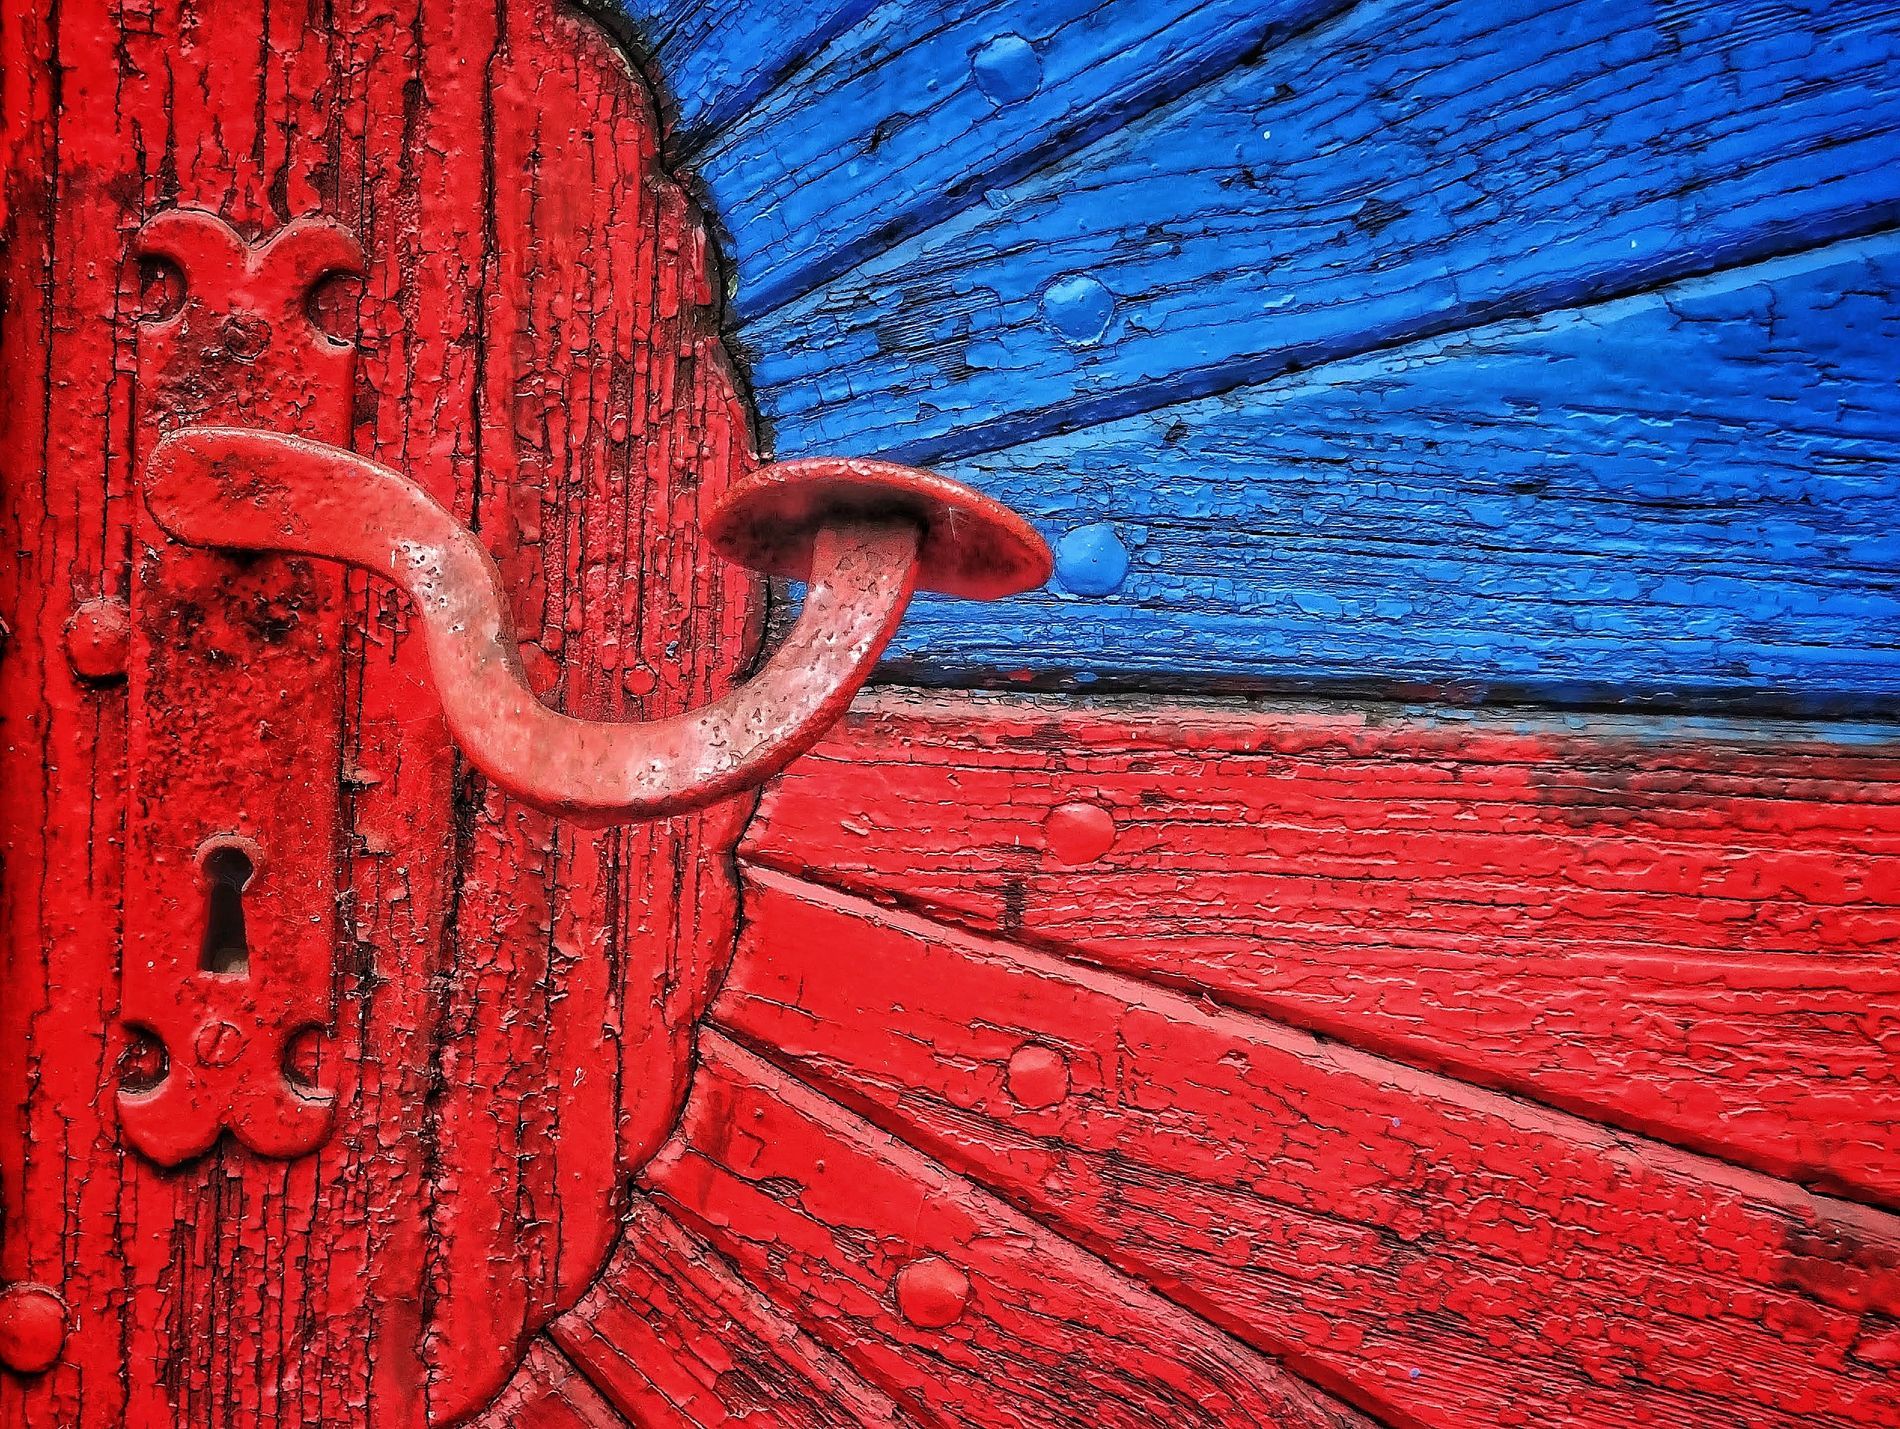
Vintage Elegance
A close-up of a weathered red and blue wooden door with a vintage iron handle, highlighting rich textures and faded paint
Captured at a slight angle, the image emphasizes the rough, cracked paint and aged ironwork of the door. The atmosphere conveys a sense of history and nostalgia, with the rustic textures adding depth. The color palette consists of bold red and deep blue
Labels: Electronics, Hardware, Fire Hydrant, Hydrant, Hook, Door, Rivets, Keyhole, Door handle
Camera: SONY DSC-HX60V
Aperture: F3.5
Exposure: 1/250 sec
ISO: 250
Focal length: 4.3 mm